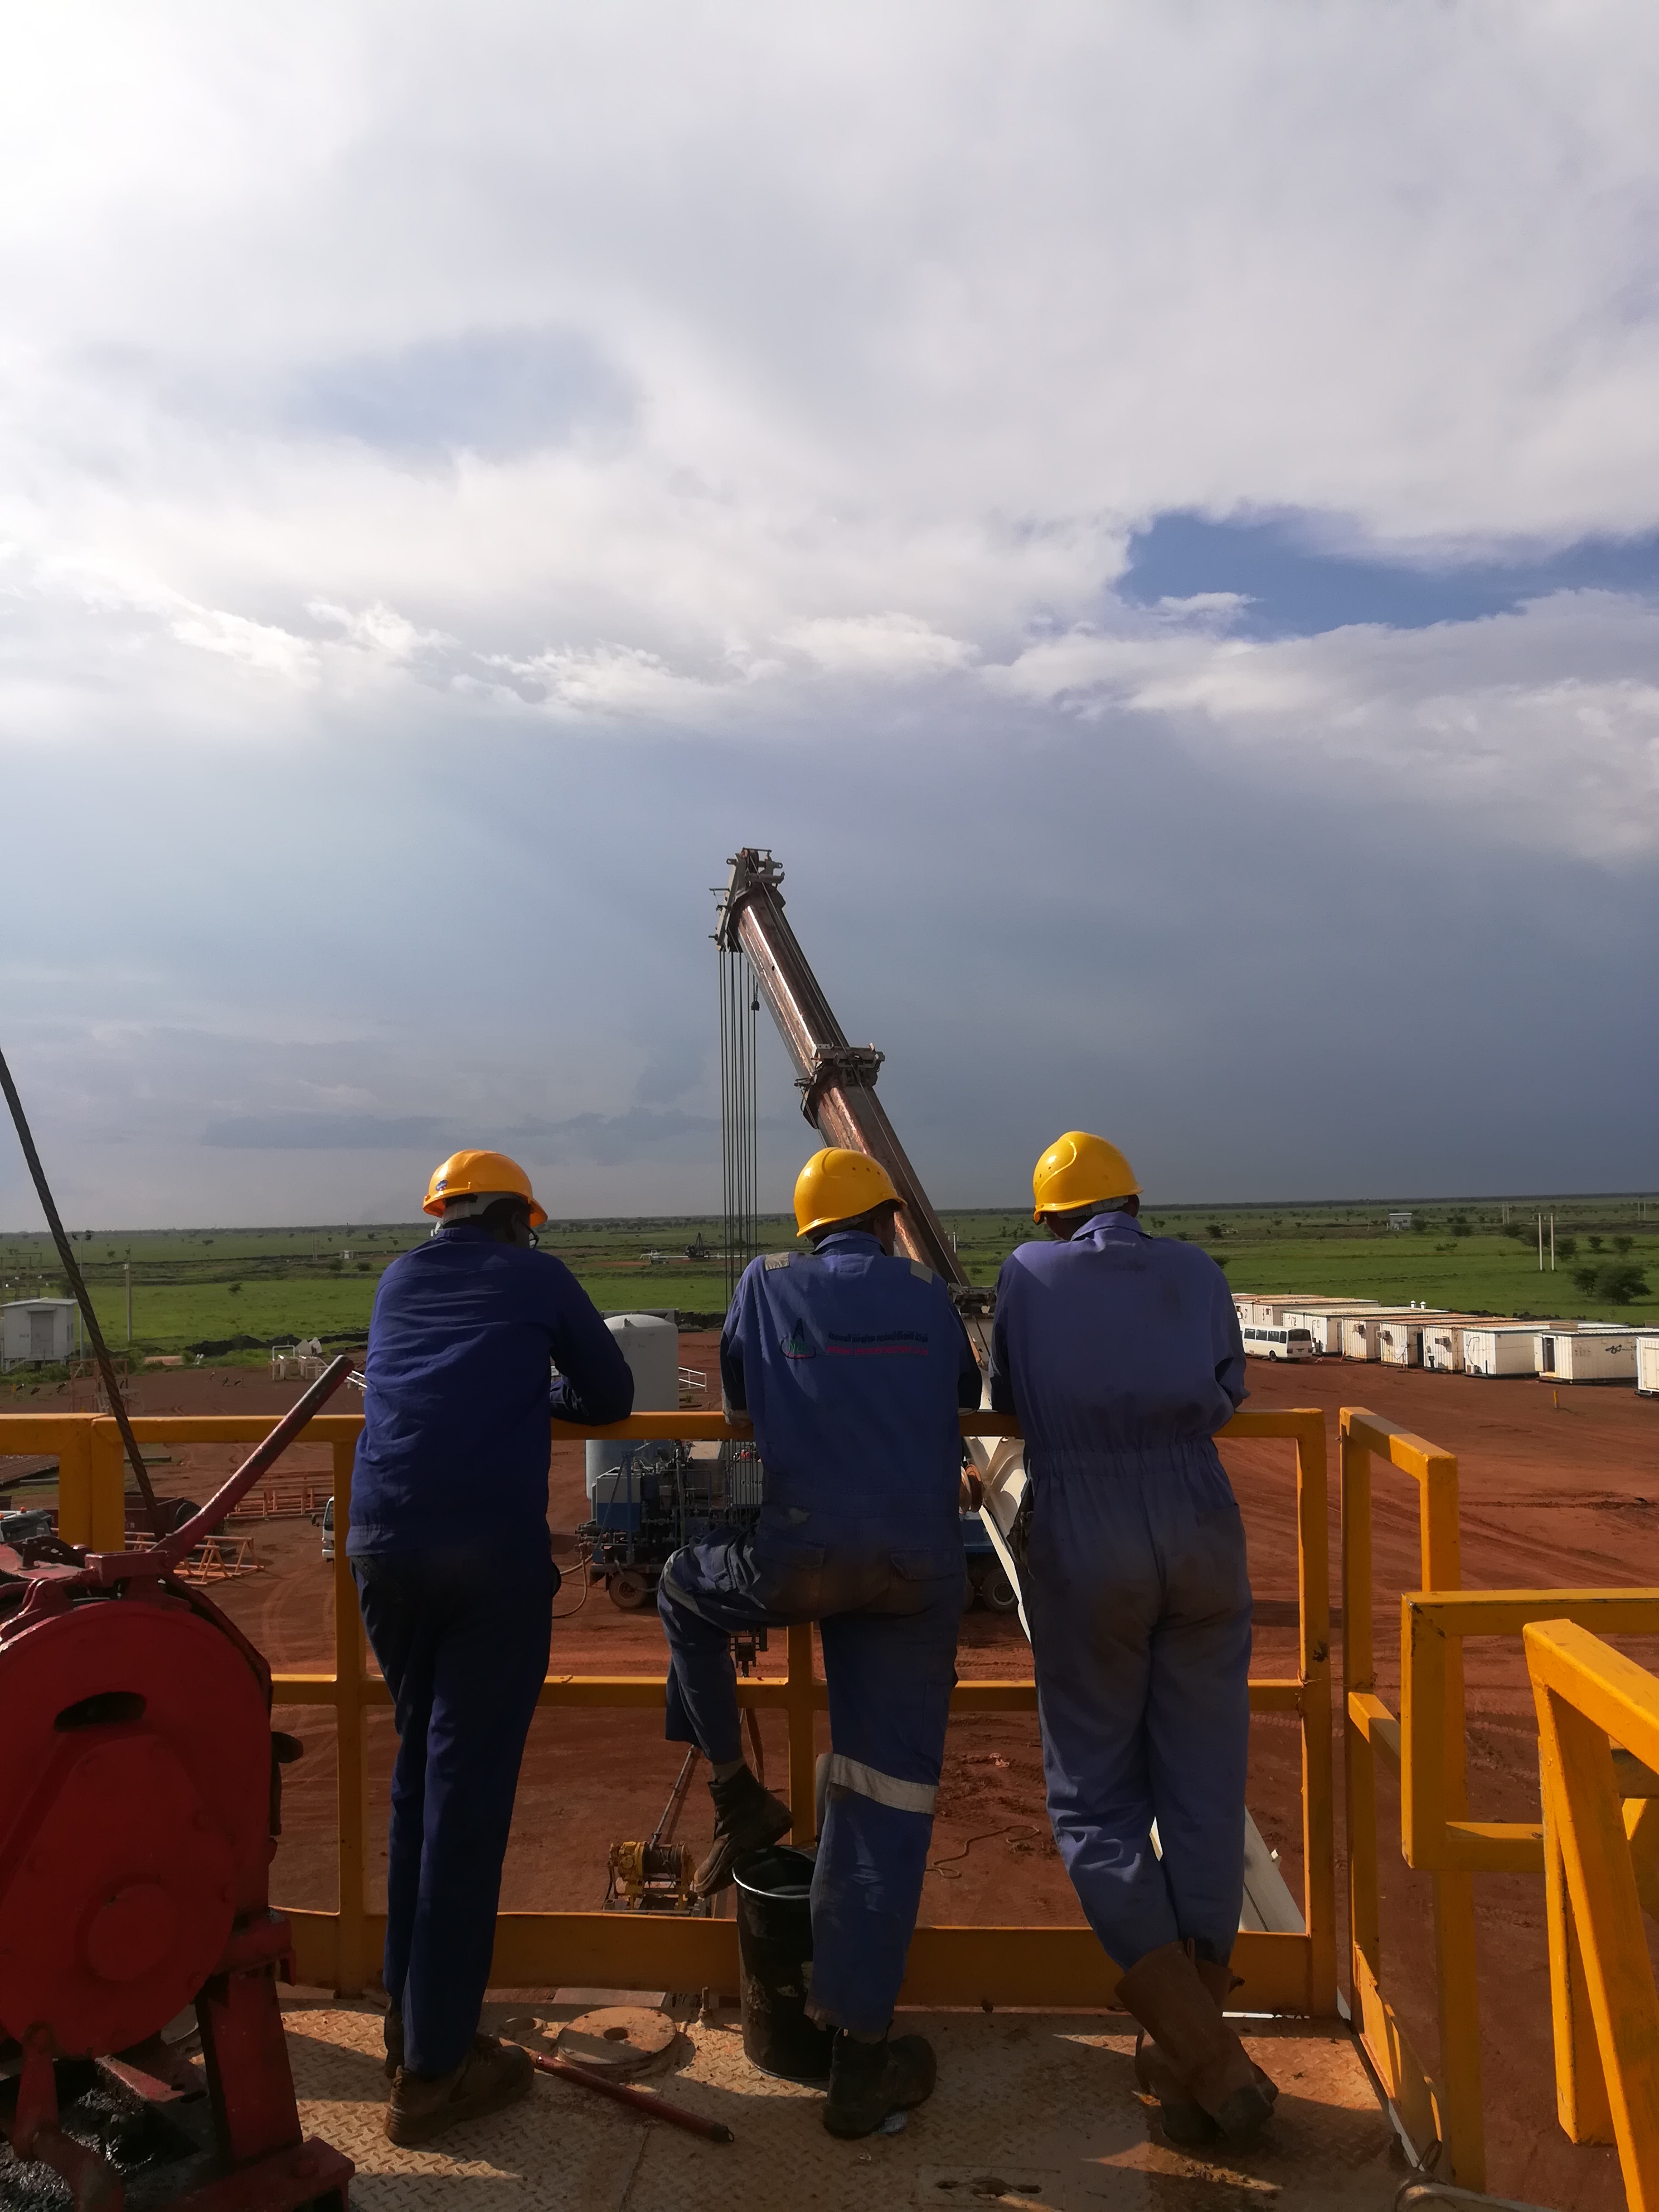
الوصف بالفصحى: ثلاثة عمال يرتدون خوذات يقفون على منصة وينظرون إلى الموقع
الوصف بالعامية السودانية: ثلاثة عمال لابسين خوذات واقفين فوق منصة وبتفرجوا
التصنيف: Urban & City Life
التصنيف الفرعي: Workers and Safety Gear